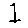
Label: 1